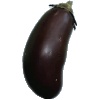
Label: Eggplant 1